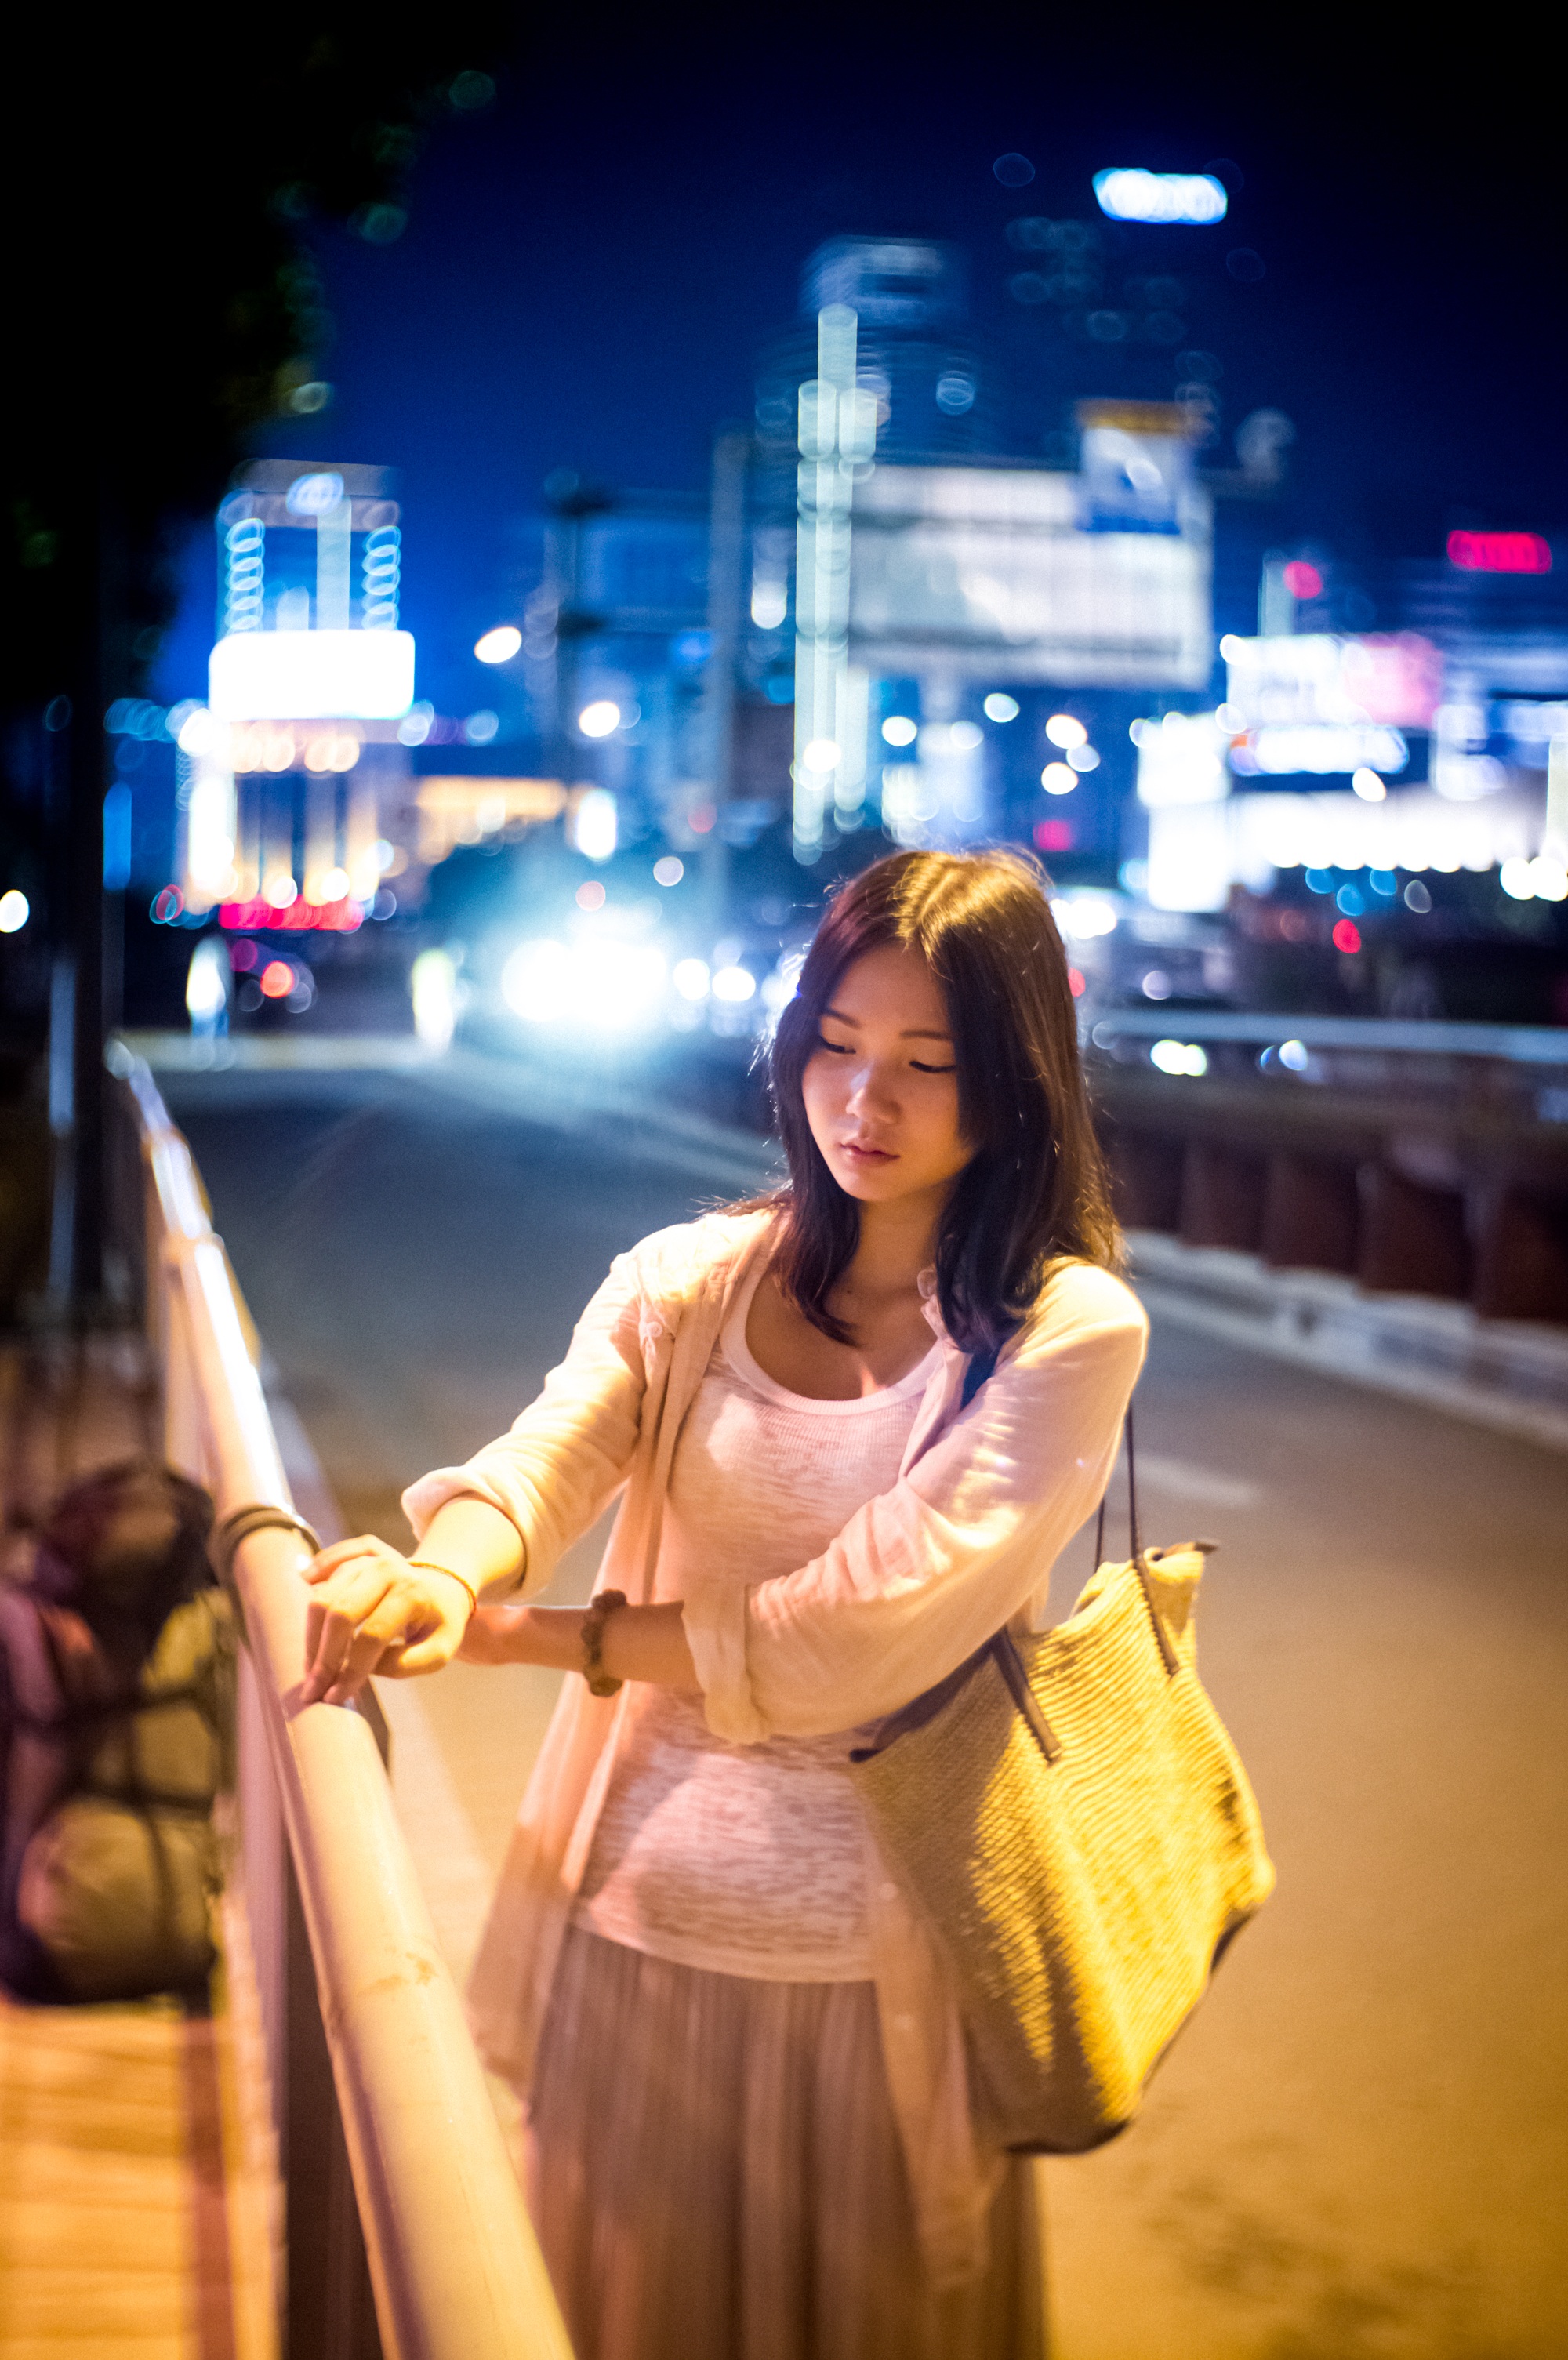
girl, woman, traffic, street, night, photography, city, female, evening, portrait, color, asia, fashion, lady, lights, dream, photograph, beauty, night view